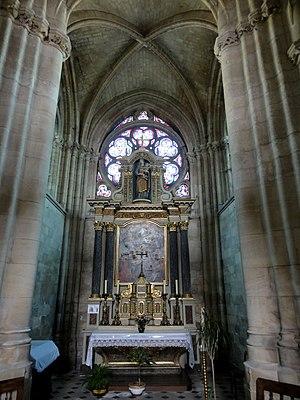
Croisée, vue vers l'est.
L'église Notre-Dame-de-l'Assomption de Champagne-sur-Oise est une église catholique paroissiale située à Champagne-sur-Oise, en France. Elle est connue pour l'architecture gothique élégante de sa nef, édifiée entre 1230 et 1240 environ sous l'influence des grands chantiers royaux parisiens. Sachant que saint Louis fonda lui-même une chapellenie dans l'église en 1239, il est permis de penser qu'il intervint lui-même dans la construction de l'église, dont les travaux s'étaient interrompus entre 1190 et 1230 environ. Les grandes arcades de la nef s'inspirent en plusieurs aspects du rond-point de l'abside de la basilique Saint-Denis, mais leur style reste traditionnel. Les parties hautes sont du meilleur style rayonnant ; le dessin des fenêtres hautes est emprunté de l'église basse de la Sainte-Chapelle ou de la cathédrale d'Amiens, et la façon dont elles sont réunies aux arcatures plaquées simulant le triforium fait l'originalité de l'église de Champagne-sur-Oise. Le transept et le chœur des années 1180-1190 sont également d'une architecture de qualité, même si l'exigüité du chœur peut étonner.